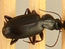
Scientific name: Calathus advena
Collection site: Rocky Mountains NEON (RMNP), plot RMNP_014